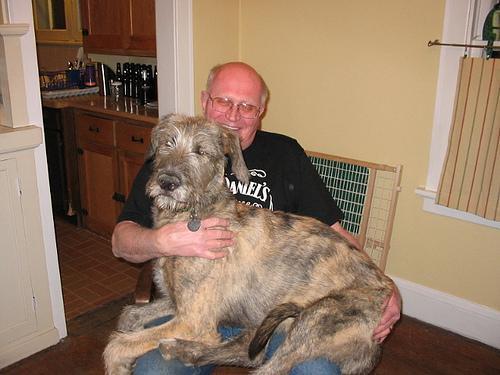
Irish_wolfhound